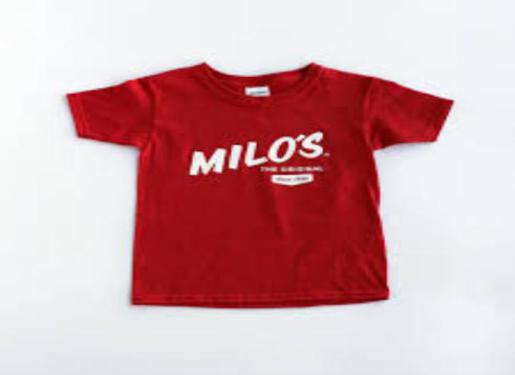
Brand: milo's hamburgers
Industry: Food